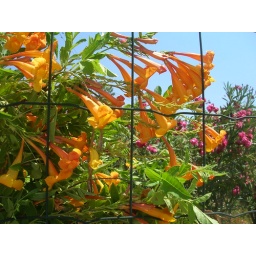
orange flowers in amirim vegetarian village